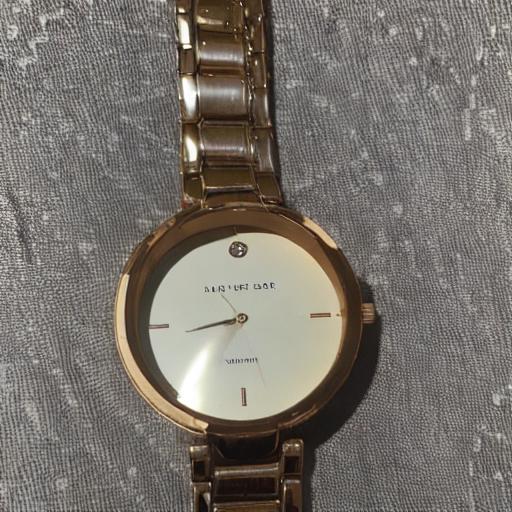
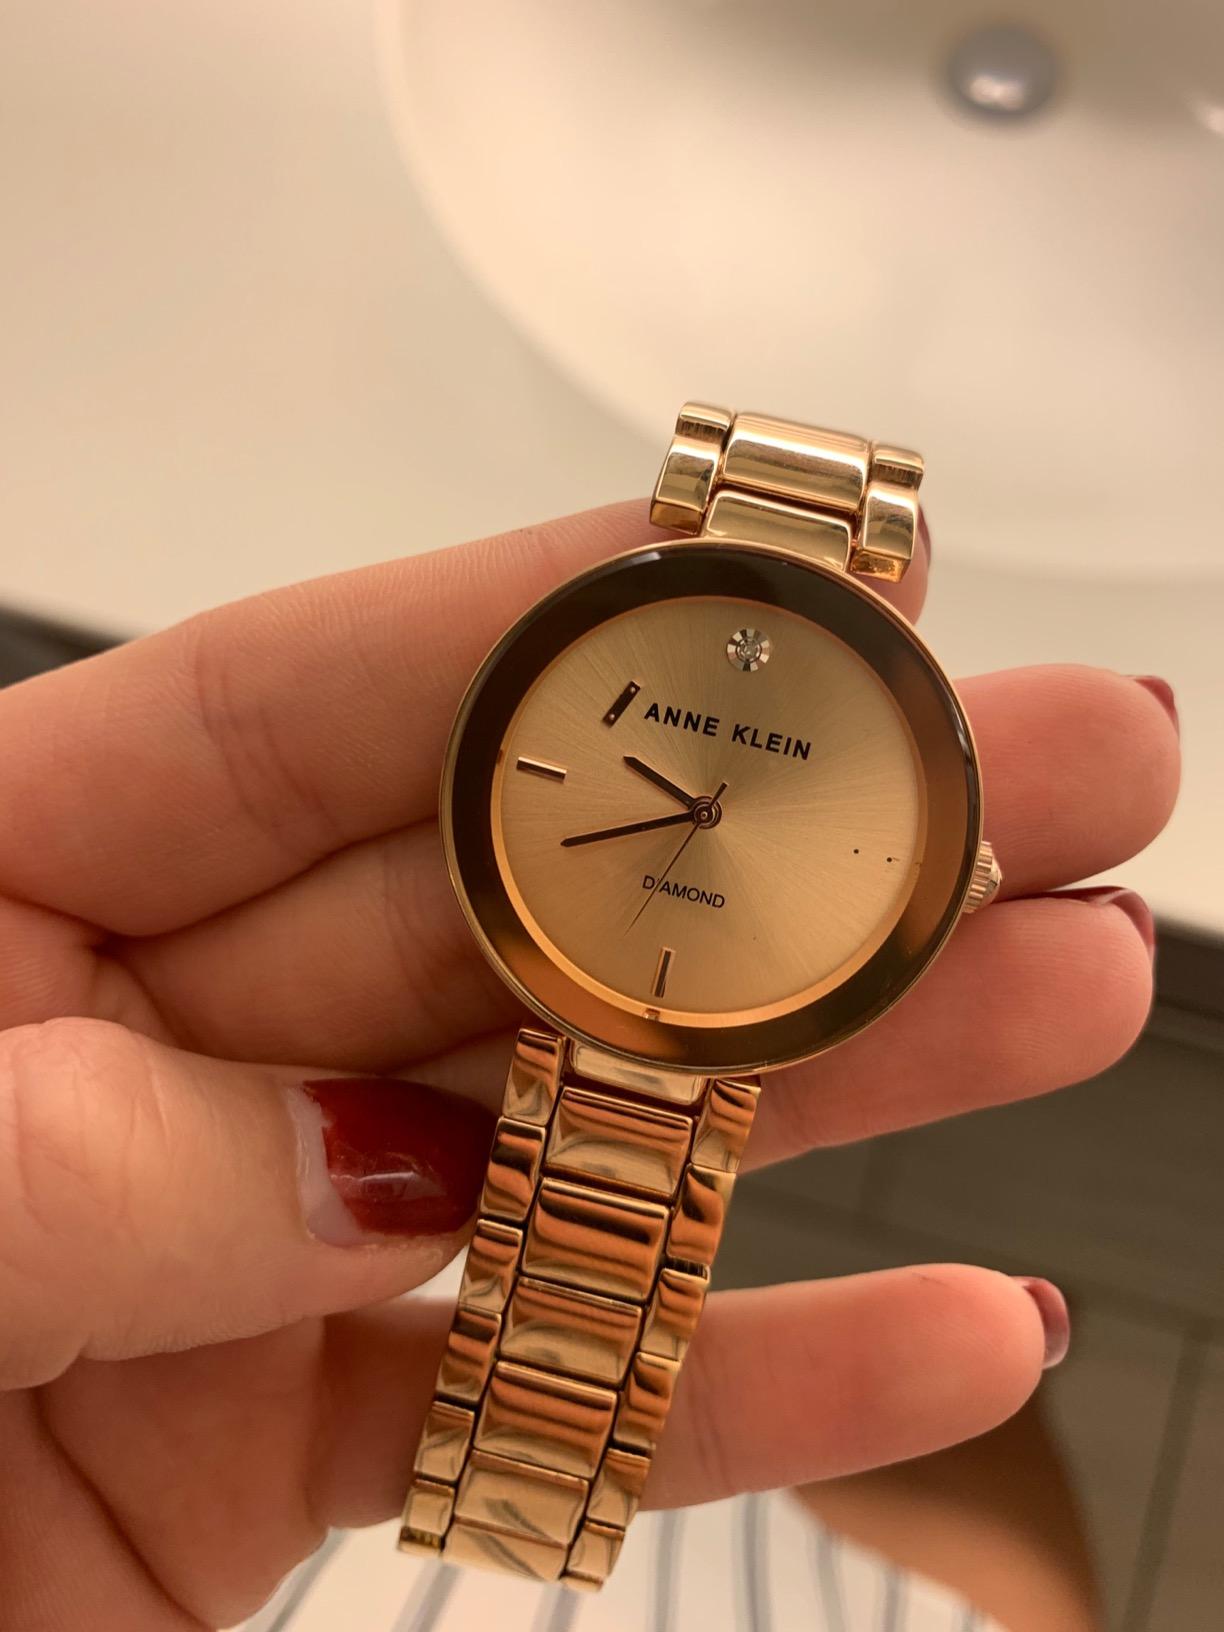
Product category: accessories_watch
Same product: no